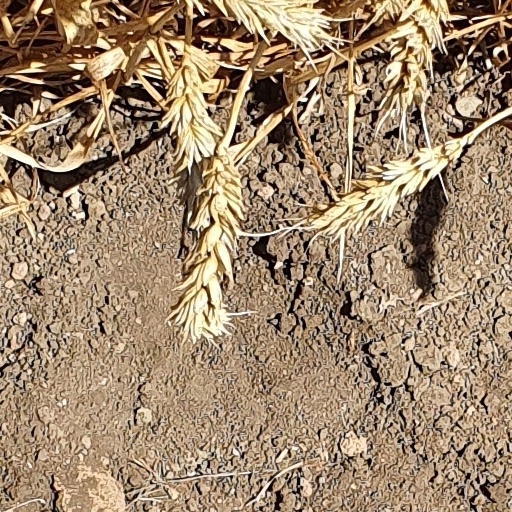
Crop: wheat